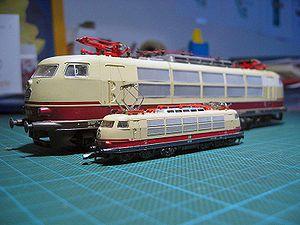
Le modélisme ferroviaire est une activité de modélisme concernant les trains et le monde ferroviaire, et tout particulièrement leur reproduction suivant une échelle et un thème définis, ainsi que leur exploitation.